Georges Maroniez

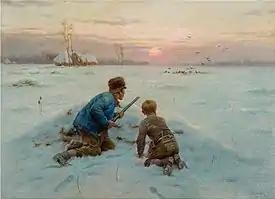
Enemies of the Harvest (1894)

At the annual Salon des artistes français, he was awarded a Honorable Mention in 1891, a 3rd Medal in 1905, and a 2nd Medal in 1906. Defying the label of "marine painter", he filled his genre scene paintings with Flemish realism. Using a luminous, caressing light, he transposed the grey country roads of his birthplace with light, and painted eloquent snowy landscapes. He painted ports of Brittany, France, Belgium and the Netherlands, as well as numerous scenes of the fisherman's life, especially at twilight or night. He captured the magnetic beauty of an ocean sunset, and the tranquility that beauty and light brings.